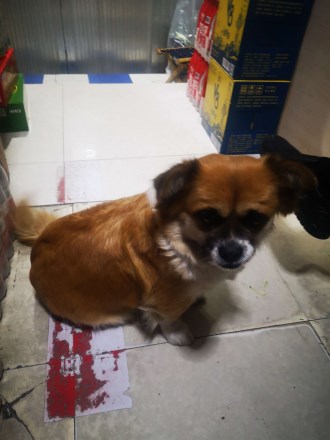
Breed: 3336-n000121-chinese_rural_dog